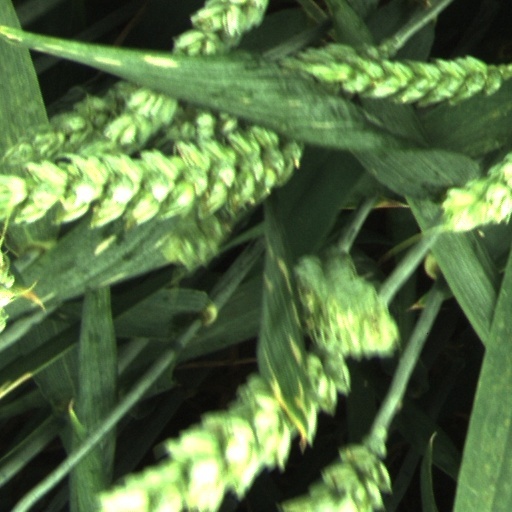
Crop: wheat